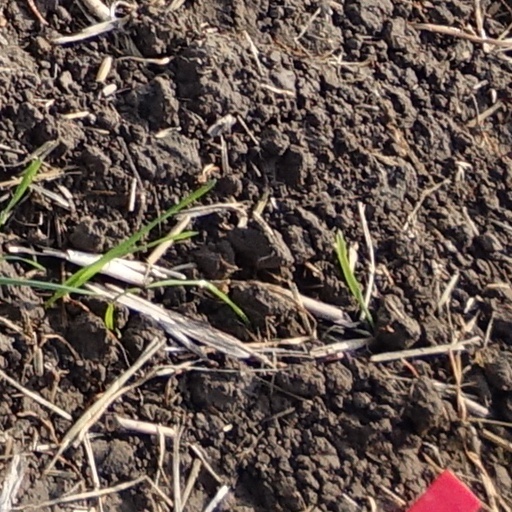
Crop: wheat